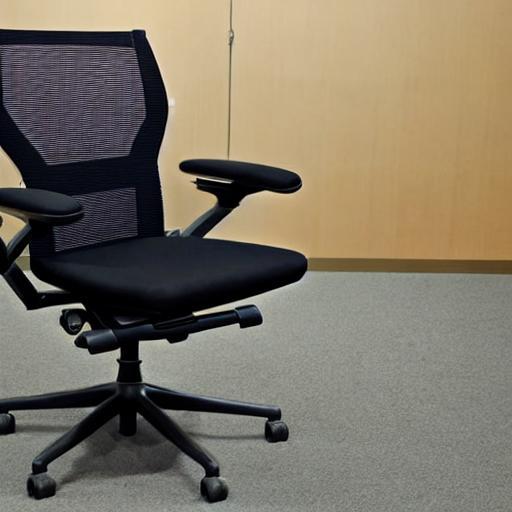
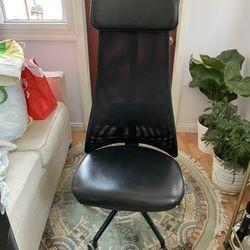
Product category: items_chair
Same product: no